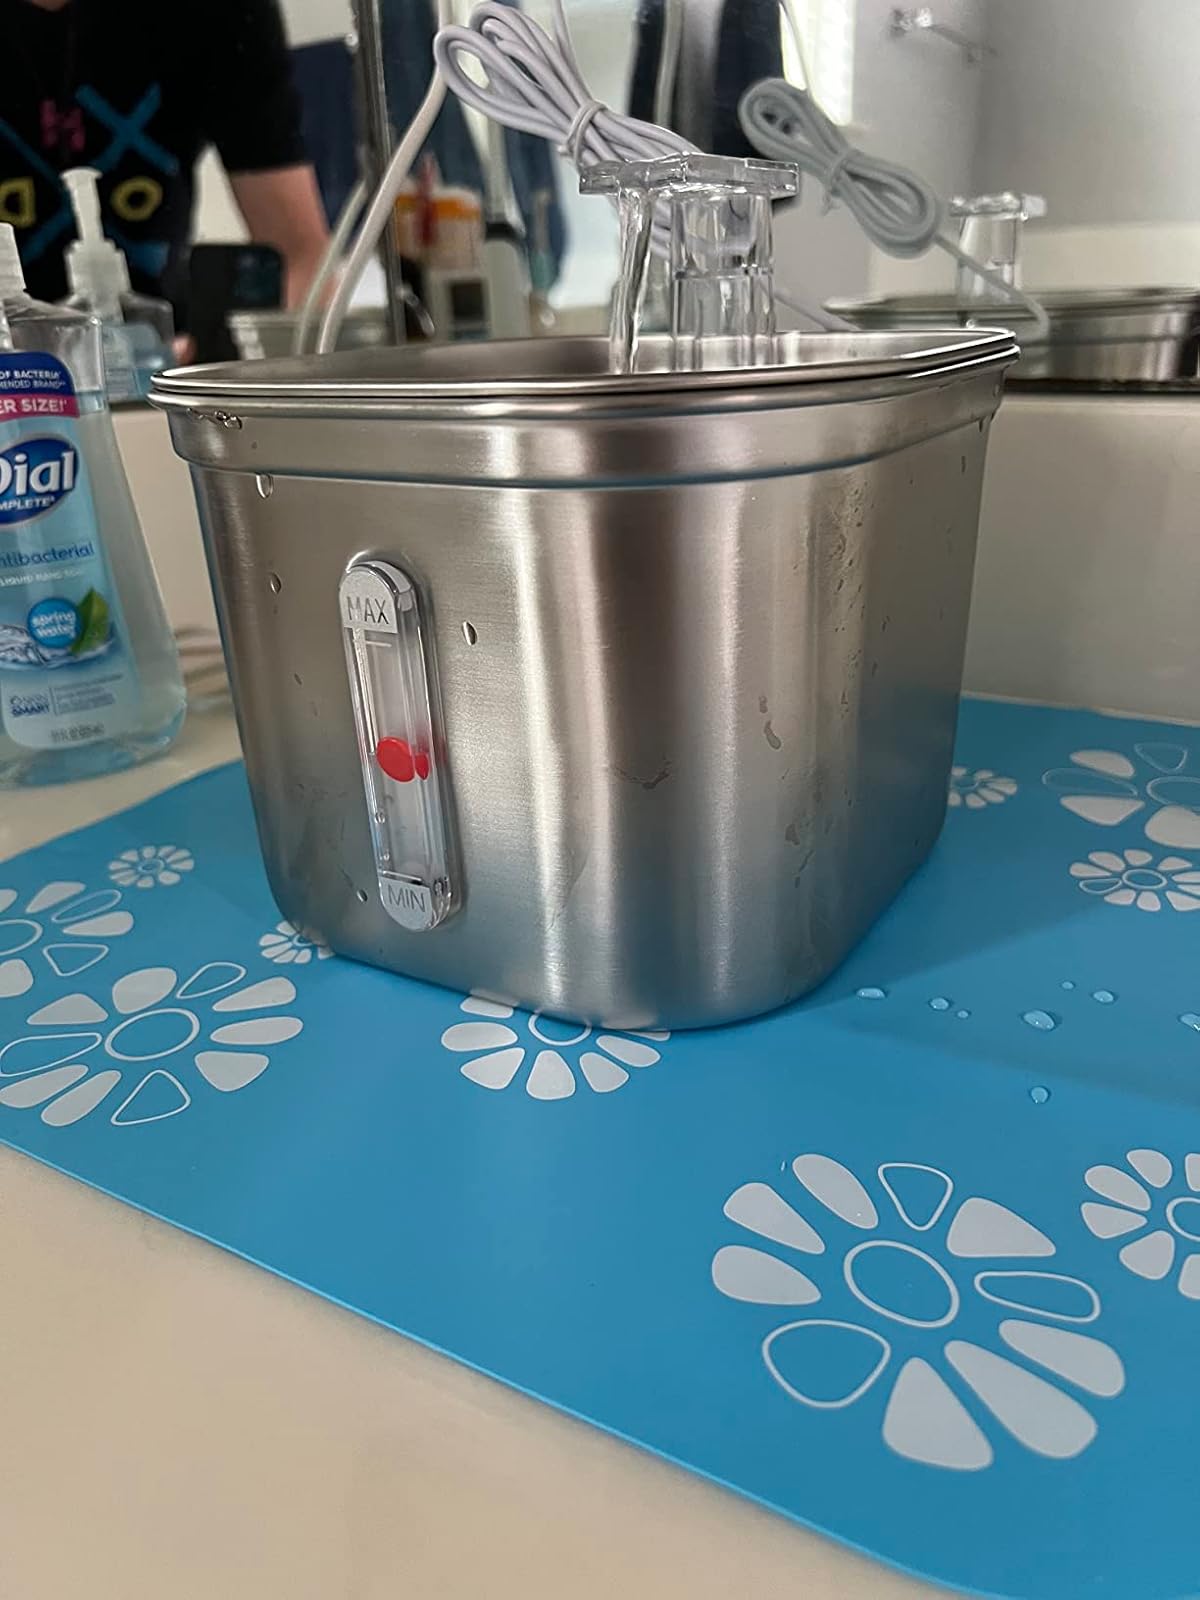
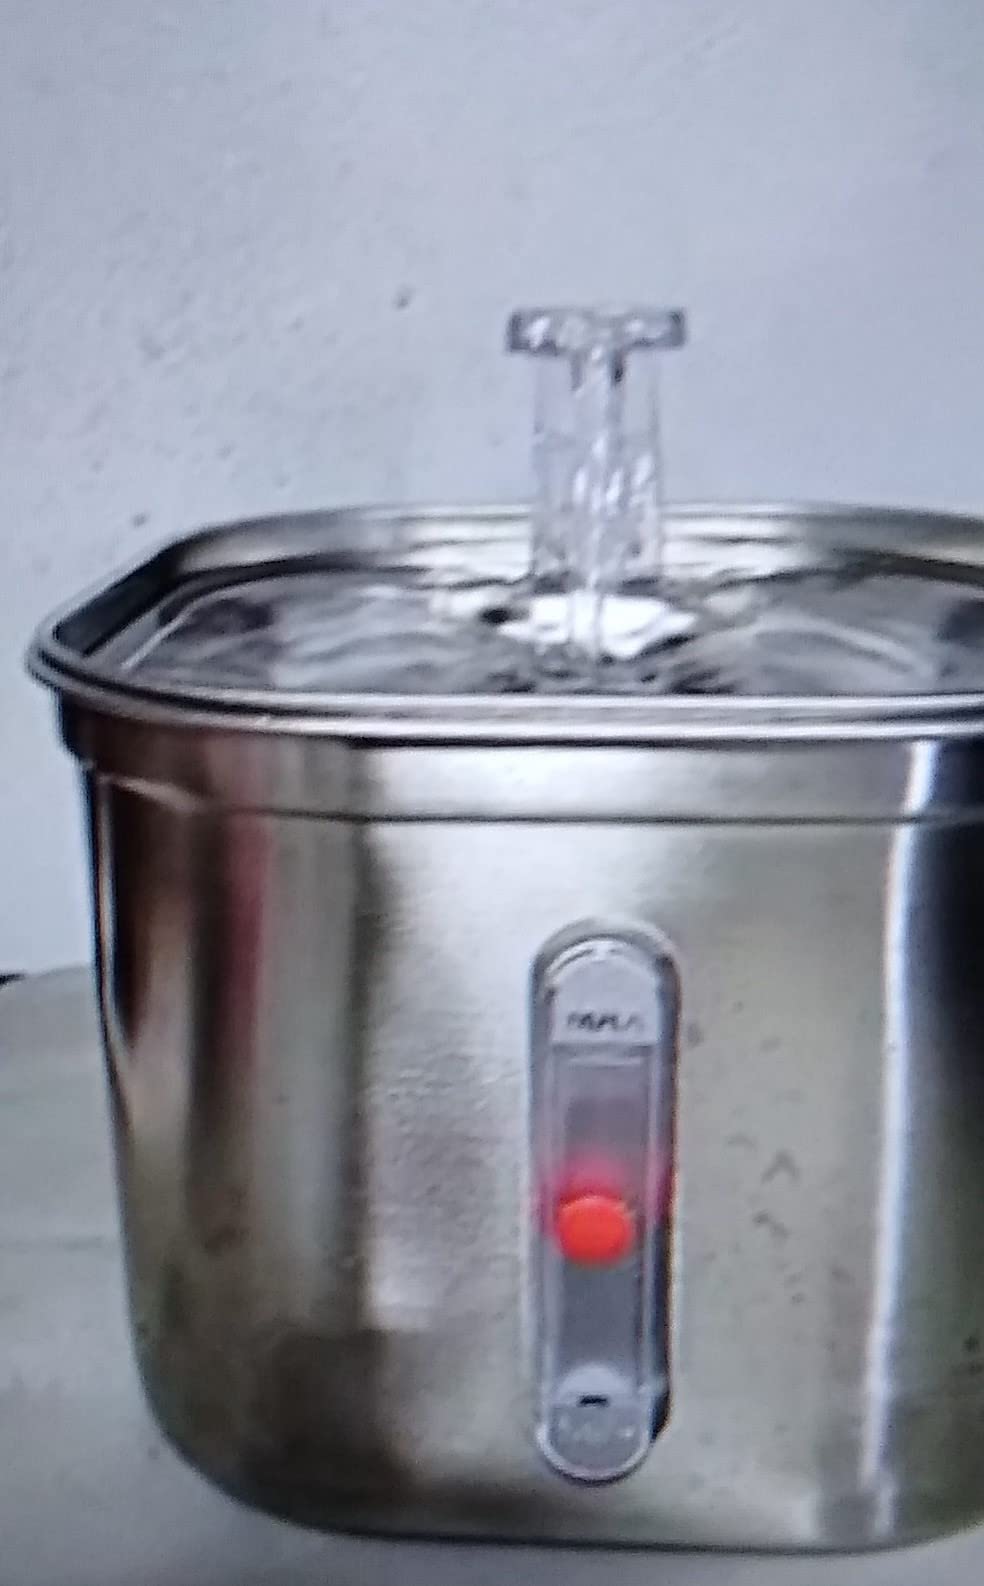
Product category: items_bowl
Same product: yes